Puerto Princesa Subterranean River National Park

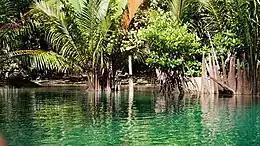
Flora at the national park

The park has a limestone karst mountain landscape. Within the park the St. Pauls Underground River Cave is more than long and contains an underground section of the Cabayugan River. The river winds through the cave before flowing directly into the South China Sea and is navigable by boat up to from the sea. The cave includes major formations of stalactites and stalagmites, and several large chambers, including the Italian's Chamber with approximate 2.5 million square meters volume. It is one of the largest cave rooms in the world. The lower portion of the river up to from the sea, is subject to tidal influences. Until the 2007 discovery of an underground river in Mexico's Yucatán Peninsula, the Puerto Princesa Subterranean River was reputed to be the world's longest underground river.